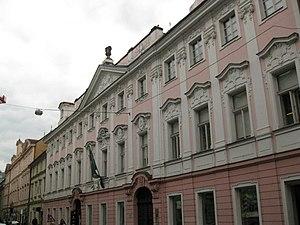
Le Brésil est un pays très bien représenté de par le monde ; il compte des représentations dans plus de 125 pays.